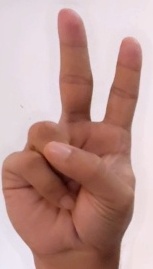
ASL sign: V